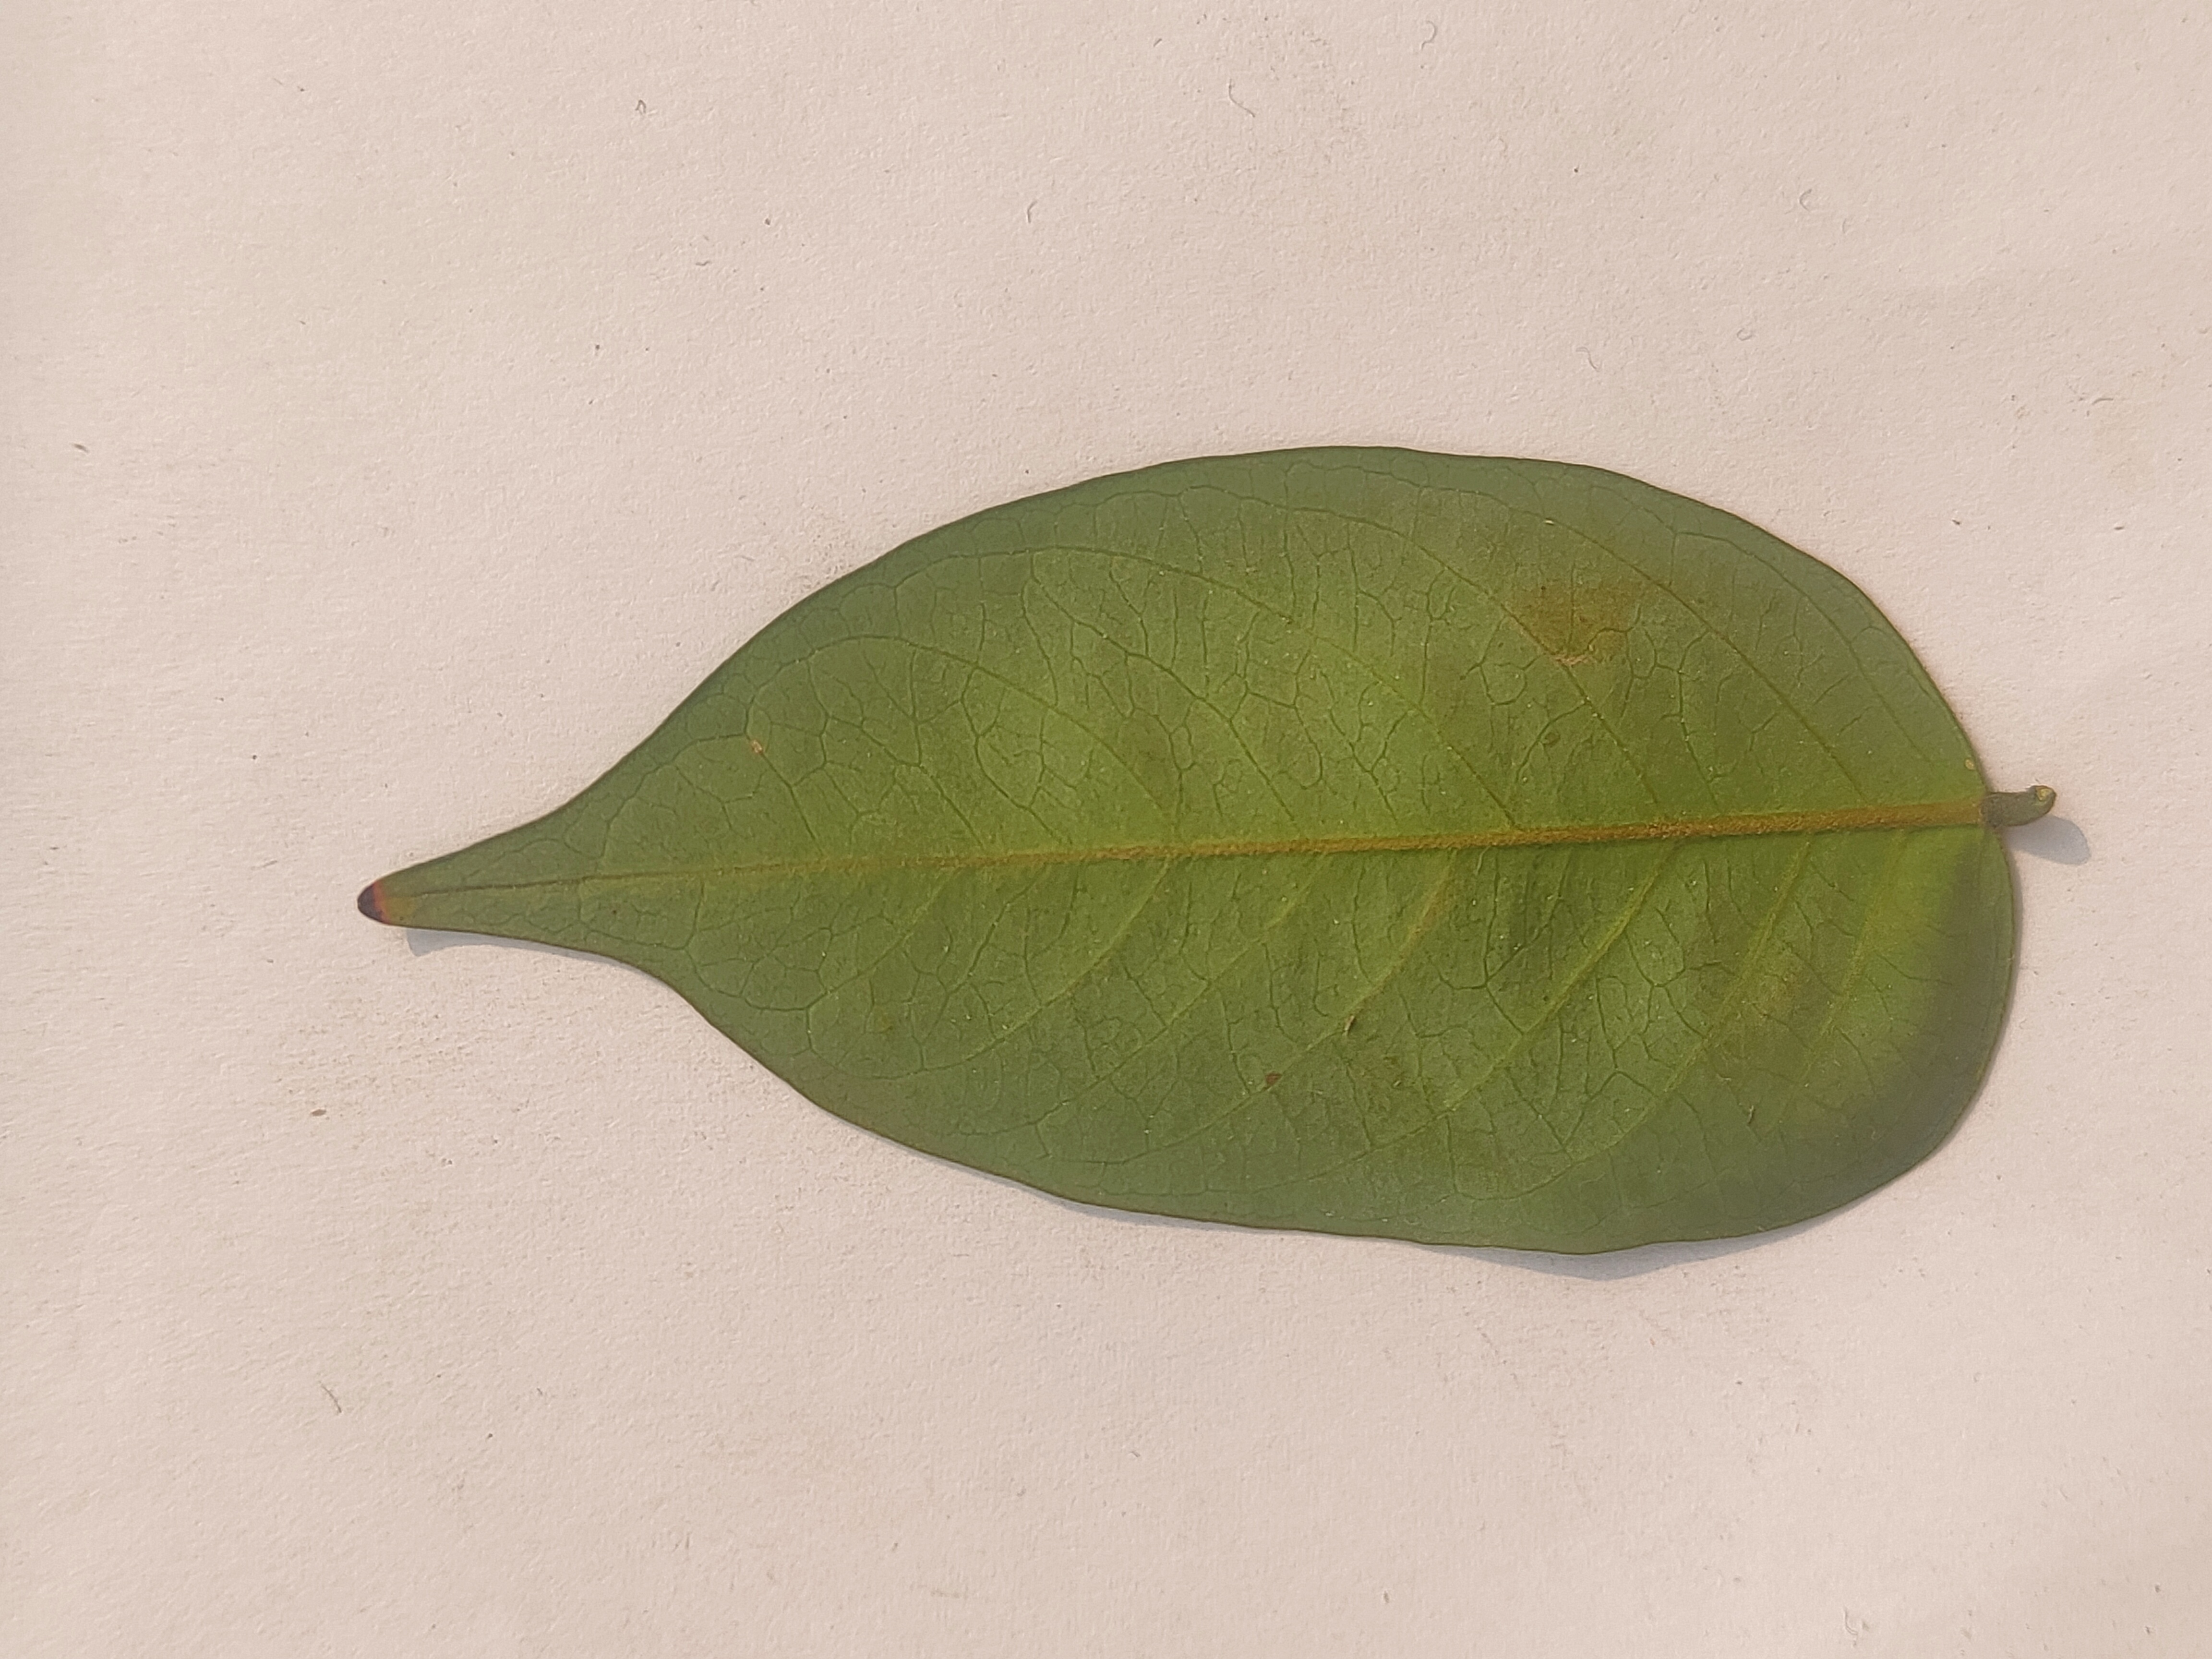
Leaf variety: Star Fruit